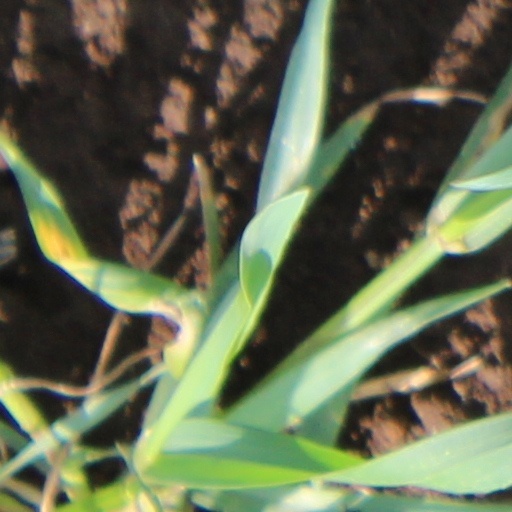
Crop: wheat